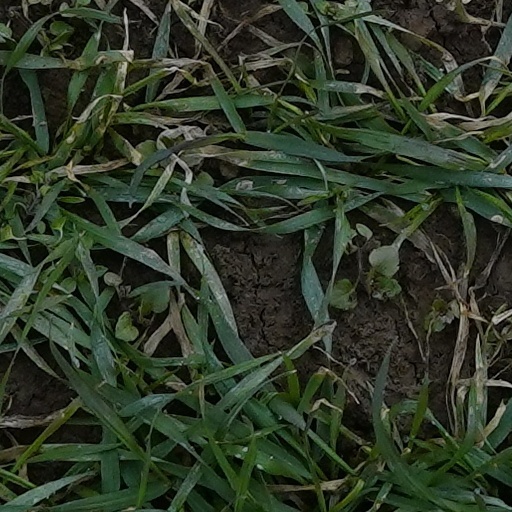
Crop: wheat